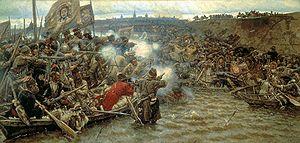
La conquête de la Sibérie par Yermak, par Vassili Sourikov (1895), Musée Russe (Saint-Pétersbourg) – Huile sur toile (599 × 285 cm) Italiano: Vasilij Ivanovič Surikov, ""La conquista della Siberia da Jermák"". Pittura su tela, ad olio, larga 599*285 cm."